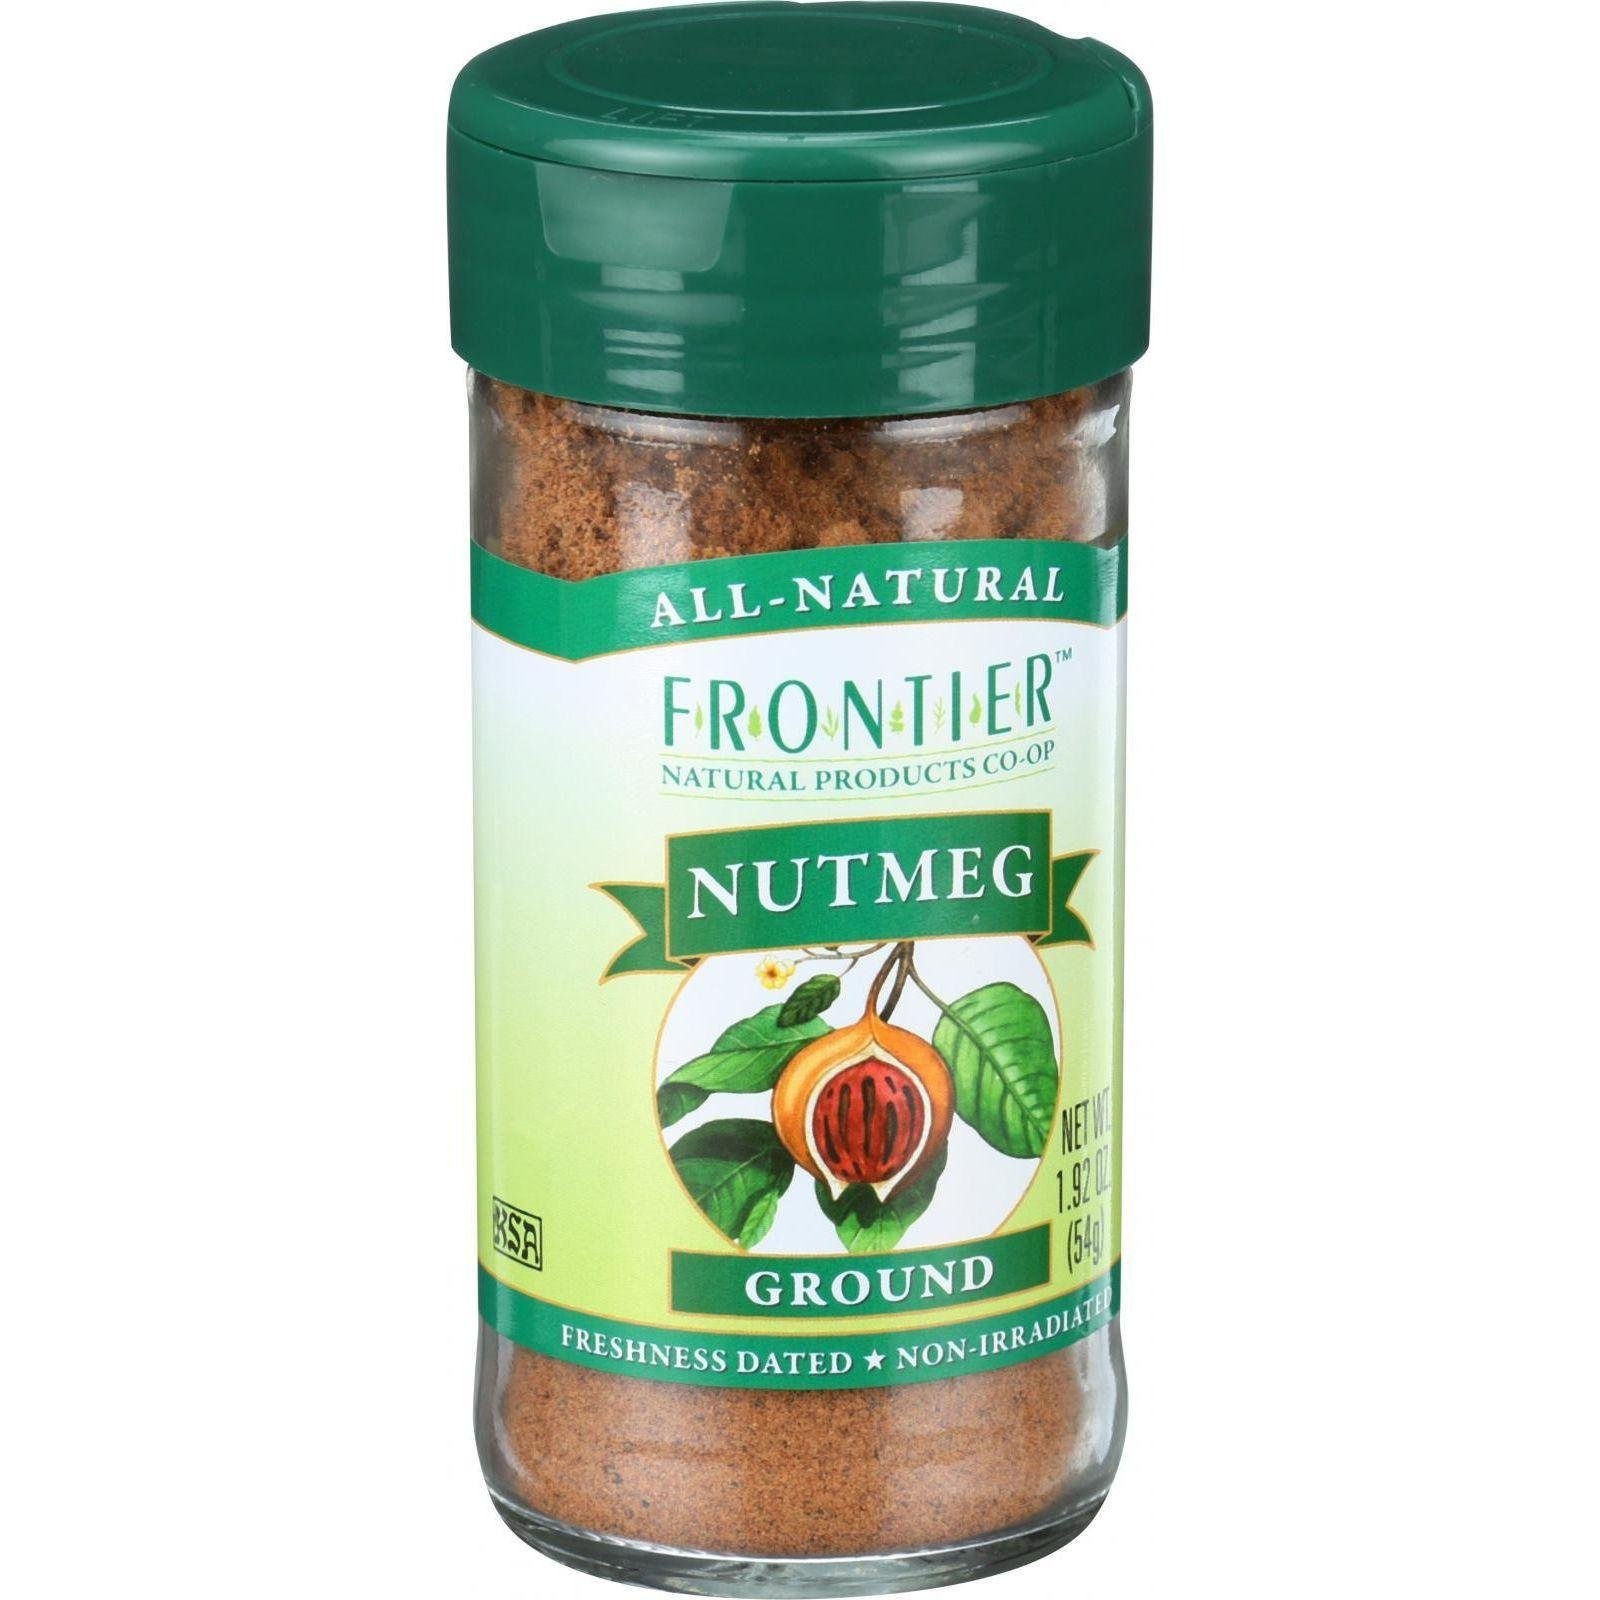
Item Name: Frontier Nutmeg Spice - Ground - 1.92 Ounces
Bullet Point 1: All-natural; ground nutmeg; non-irradiated
Bullet Point 2: Made in the USA
Bullet Point 3: Tasty and Flavorful
Value: 1.92
Unit: count

Price: 7.42